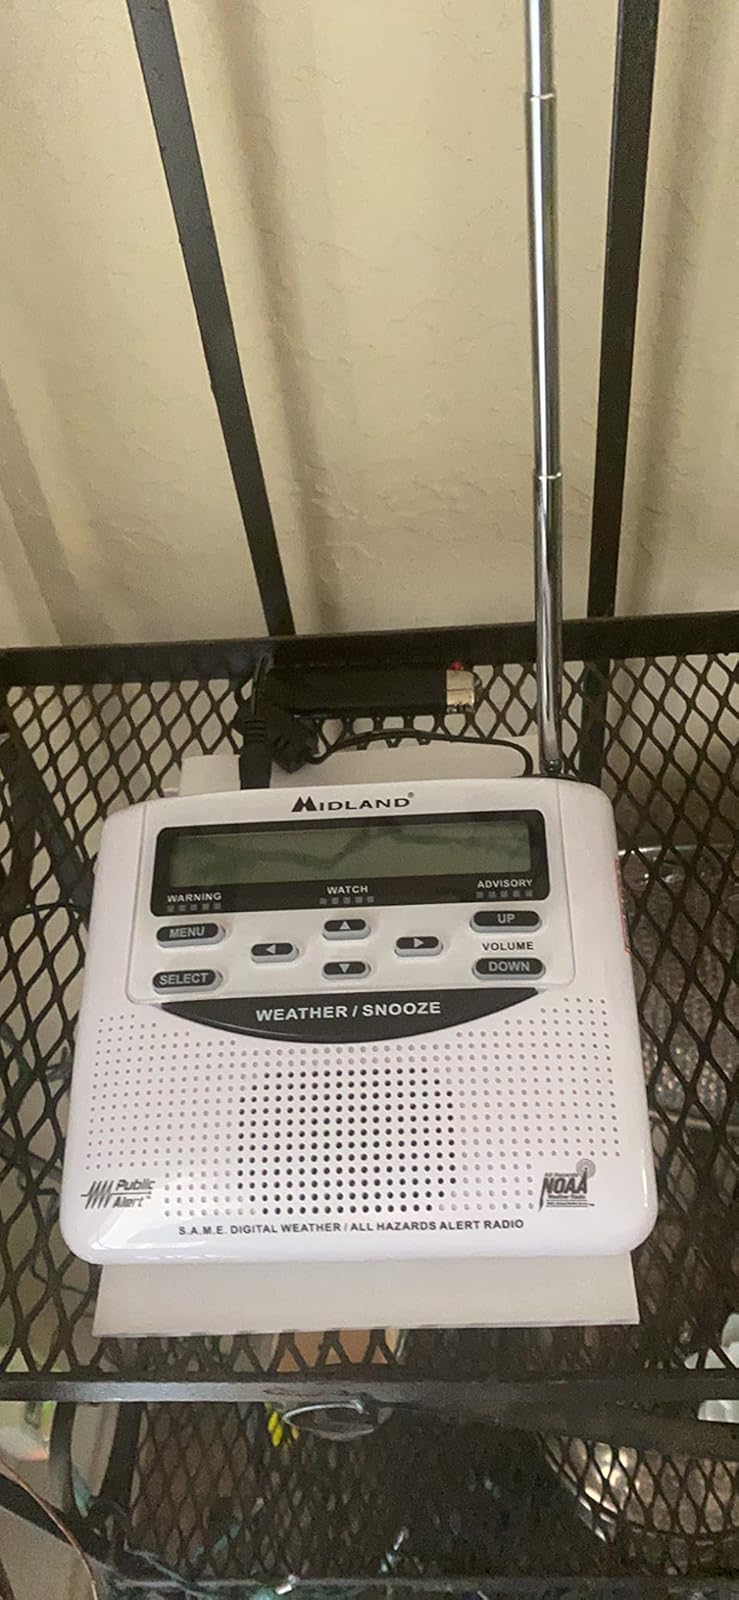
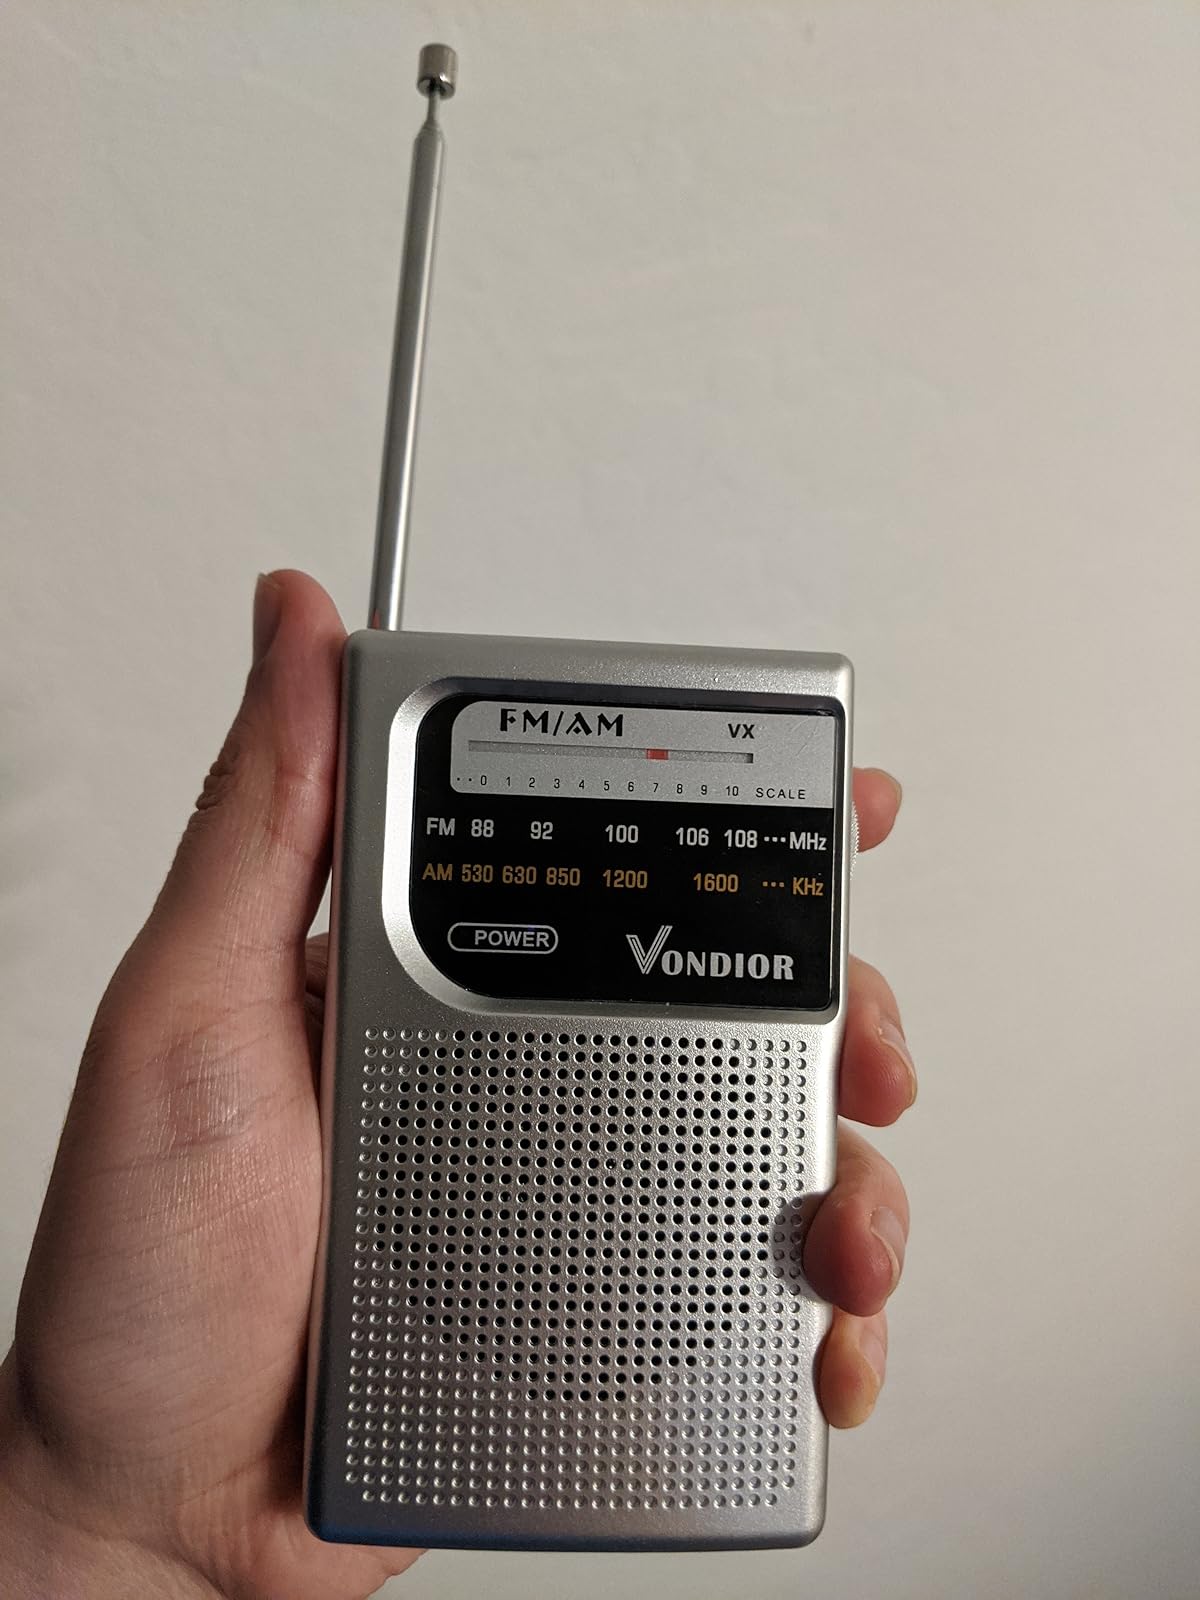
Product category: radio
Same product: no